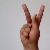
The image shows a hand gesture representing the letter 'K' in Indian Sign Language.